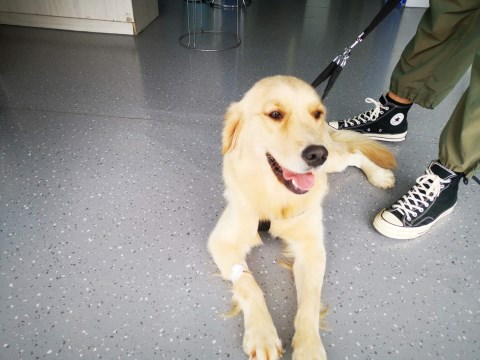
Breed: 5355-n000126-golden_retriever